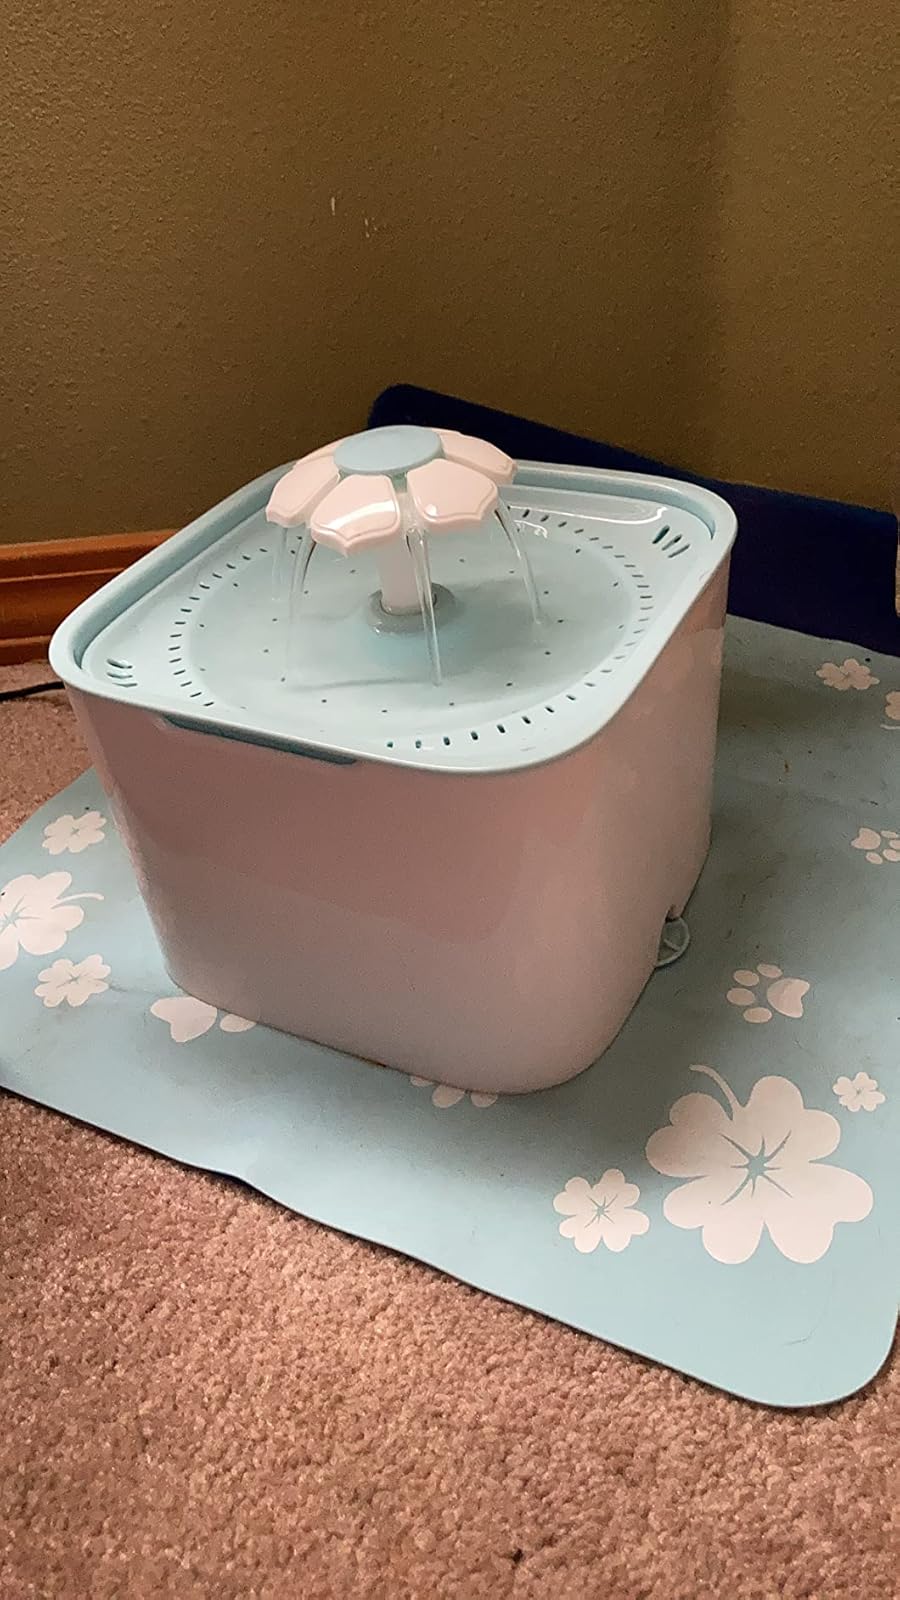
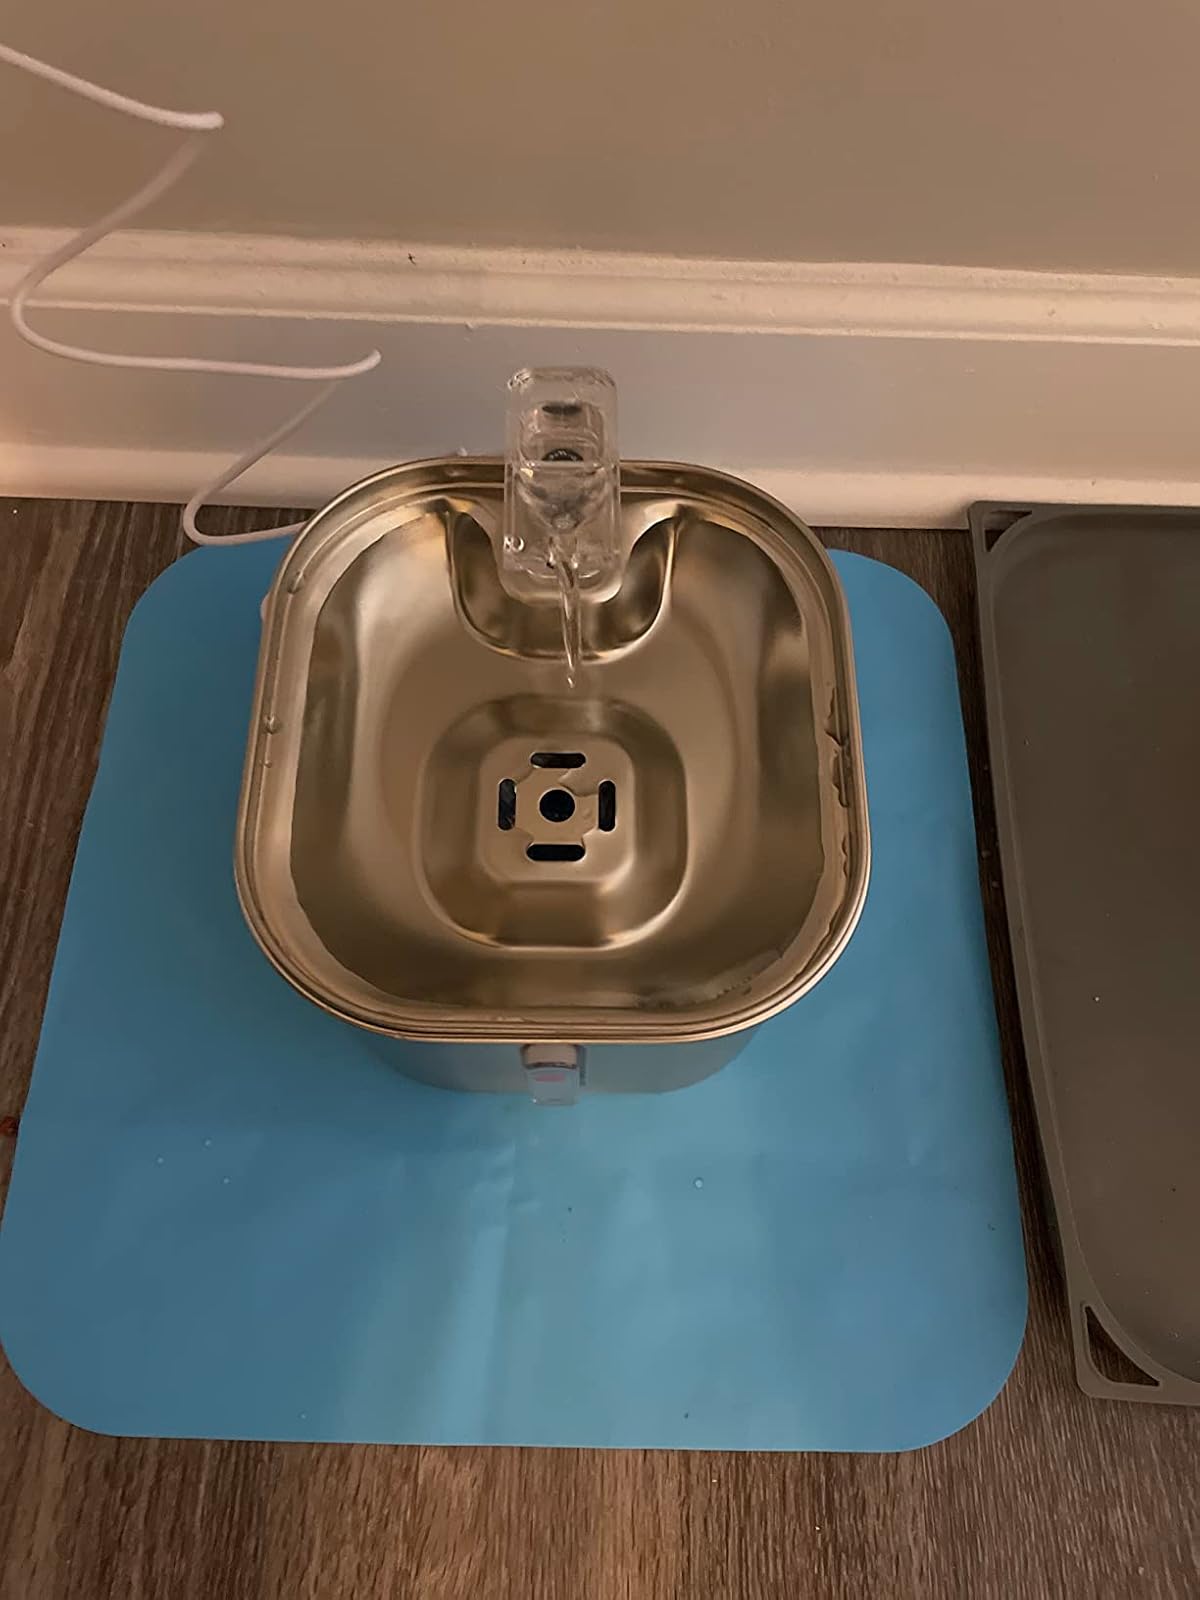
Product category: items_bowl
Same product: no